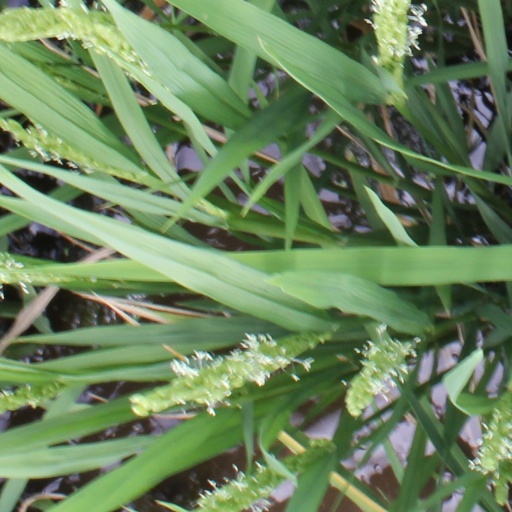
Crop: rice